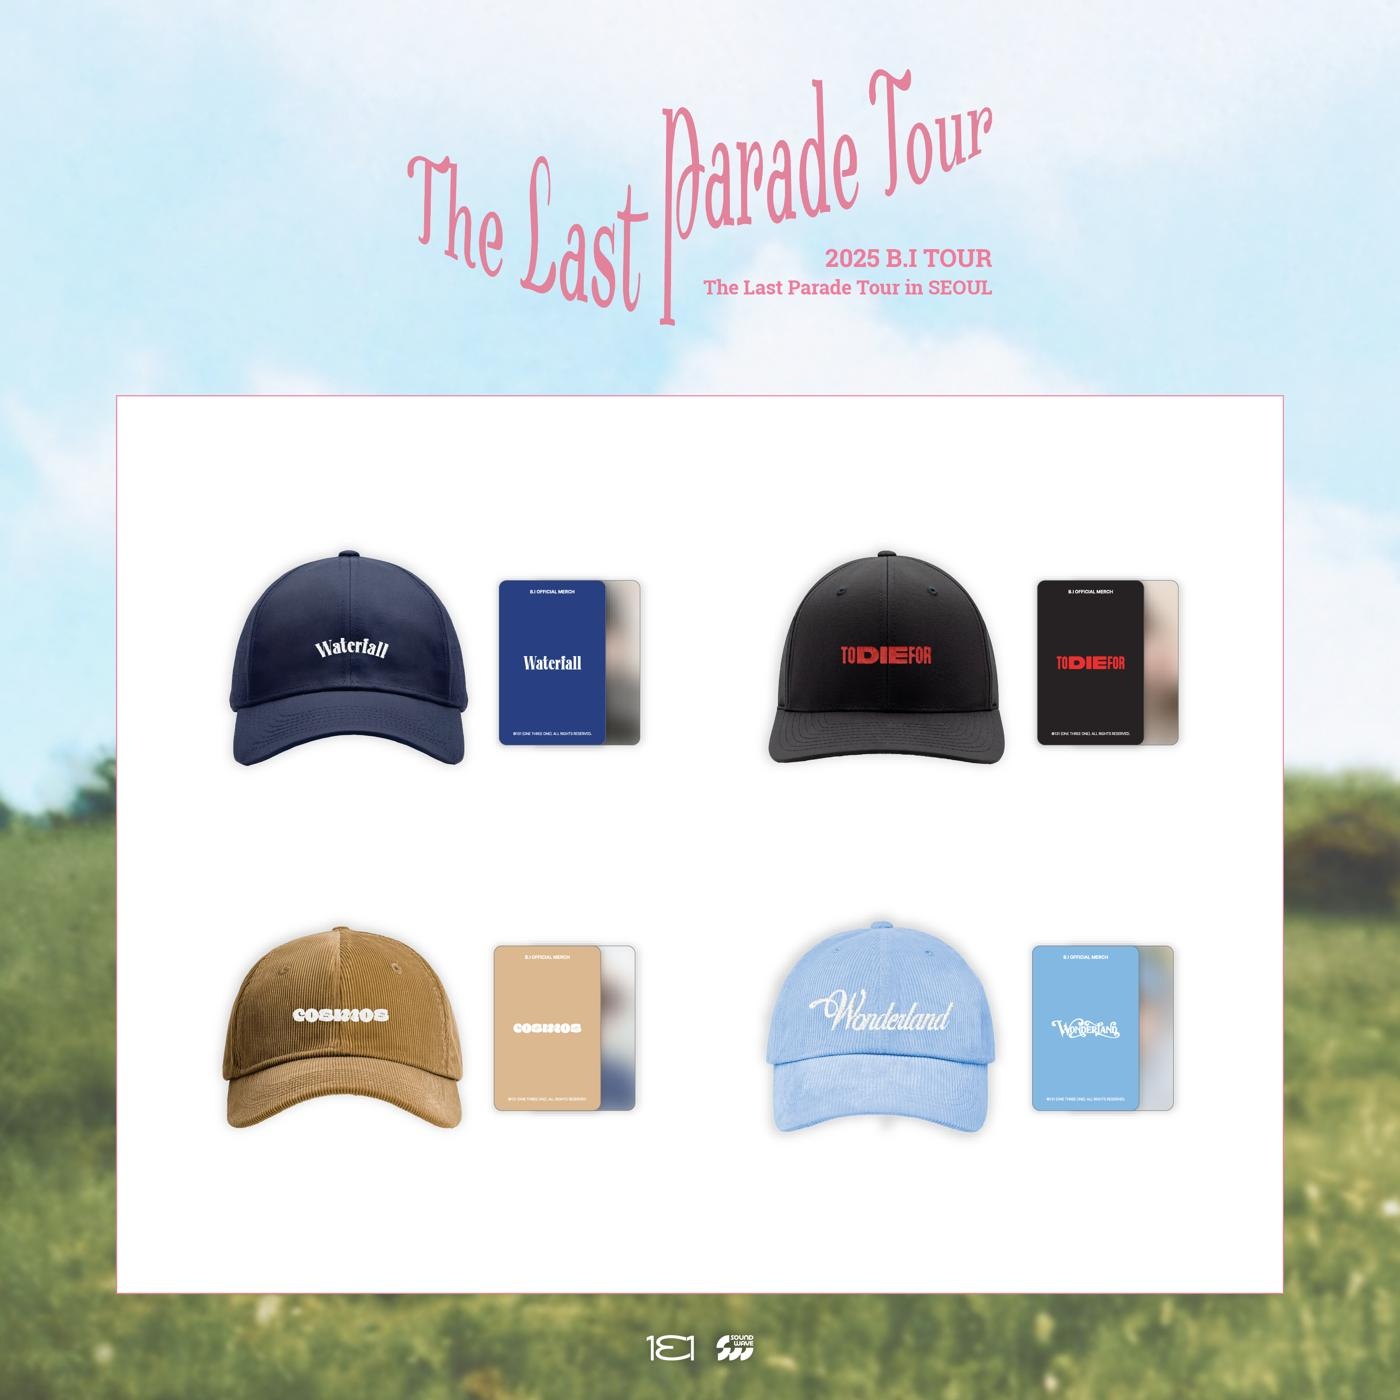
B.I - [The Last Parade Tour in SEOUL] MD BALL CAP
B.I - [The Last Parade Tour in SEOUL] MD BALL CAP Release Date: October 13, 2025 Depending on versions, contents (cover, photo book, mini book, photo cards, posters, etc.) in the official album package may vary. All products are officially distributed BRAND NEW and FACTORY SEALED packages. Your purchase quantity will count towards HANTEO , CIRCLE (GAON) and BILLBOARD Charts.
Brand: TBD
Category: Arts & Entertainment > Hobbies & Creative Arts > Collectibles > Sports Collectibles > Sports Fan Accessories > Caps